Altepetl

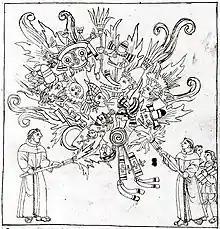
An illustration of the destruction of Indigenous codices by Franciscan friars by Diego Muñoz Camargo (1585)

From the inception of contact between the "altepetl" and the Spanish conquistadors, submission to Christianity was non-negotiable. As described by historian Ryan Dominic Crewe, "the Spanish offered two clear options: accept Christianity and be saved in this world and in the next, or resist it and face damnation in both." Prior to the fall of Tenōchtitlan, the Spanish could not force compliance because of their heavy dependency on those whom they were admonishing. Conquistador Bernal Diaz del Castillo wrote that "more often than not hungry Spanish soldiers would read their protocol and then promptly settle into a meal prepared by those they had just admonished." After the fall of Tenōchtitlan, the balance of power shifted heavily in favor of the Spanish, who forced Christianization upon the various "altepeme".